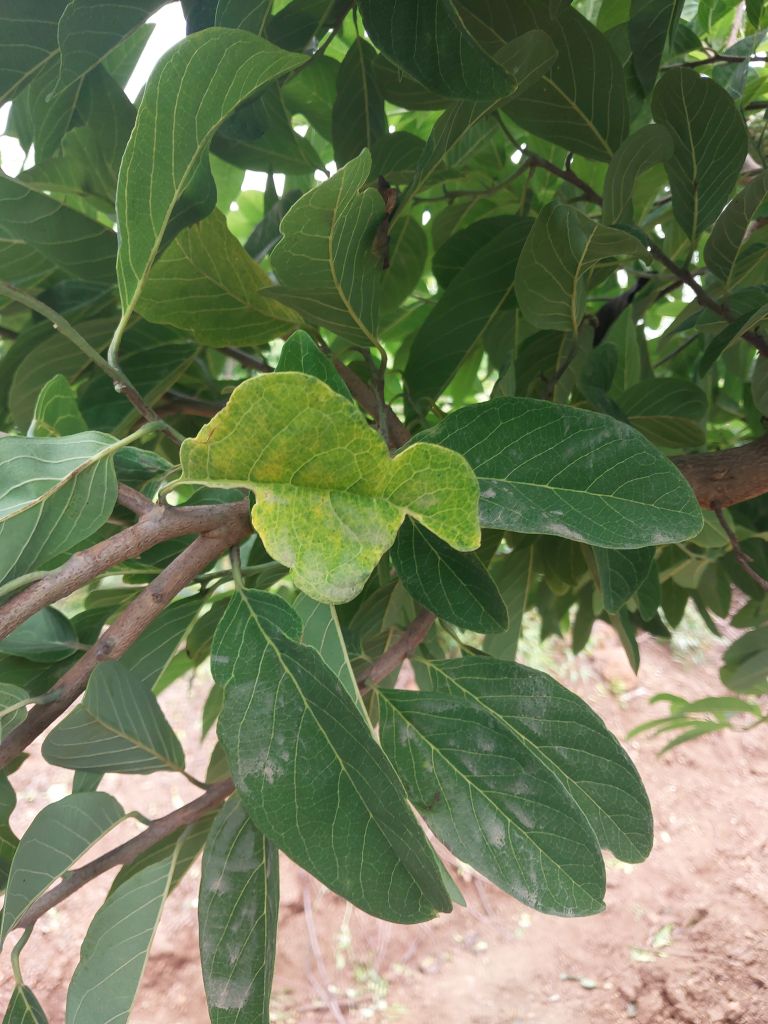
Disease label: Leaf spot on Leaves